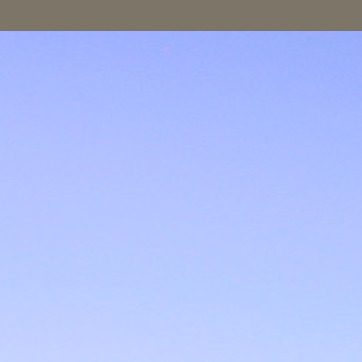
Material: sky